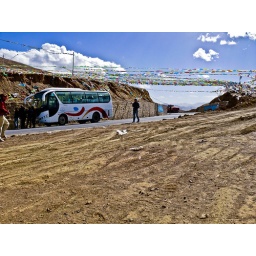
Yulong La mountain pass (4950m) on the friendship highway from Larthse to Shigatse in Tibet.